Lucía Pinochet

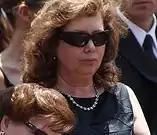
Pinochet at her father's funeral in 2006

Inés Lucía Pinochet Hiriart (born 14 December 1943) is the eldest daughter of former Chile's dictator Augusto Pinochet and Lucía Hiriart de Pinochet. She was a councilor for the municipality of Vitacura, from 2008 until 2012.